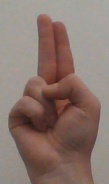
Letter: taa